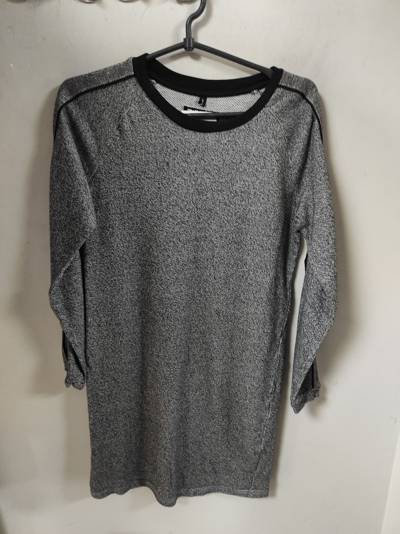
Waste category: clothes